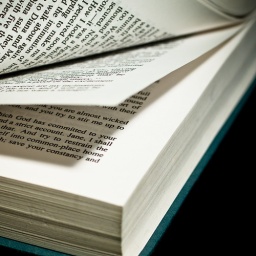
Taken at home under desk lighting on the kitchen table. Use clips to keep th epages open during the exposure